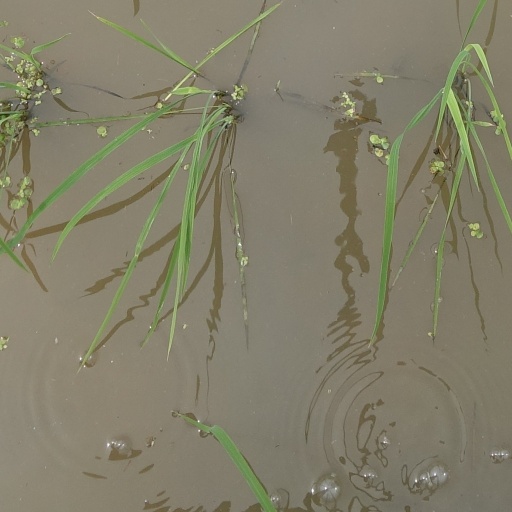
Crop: rice